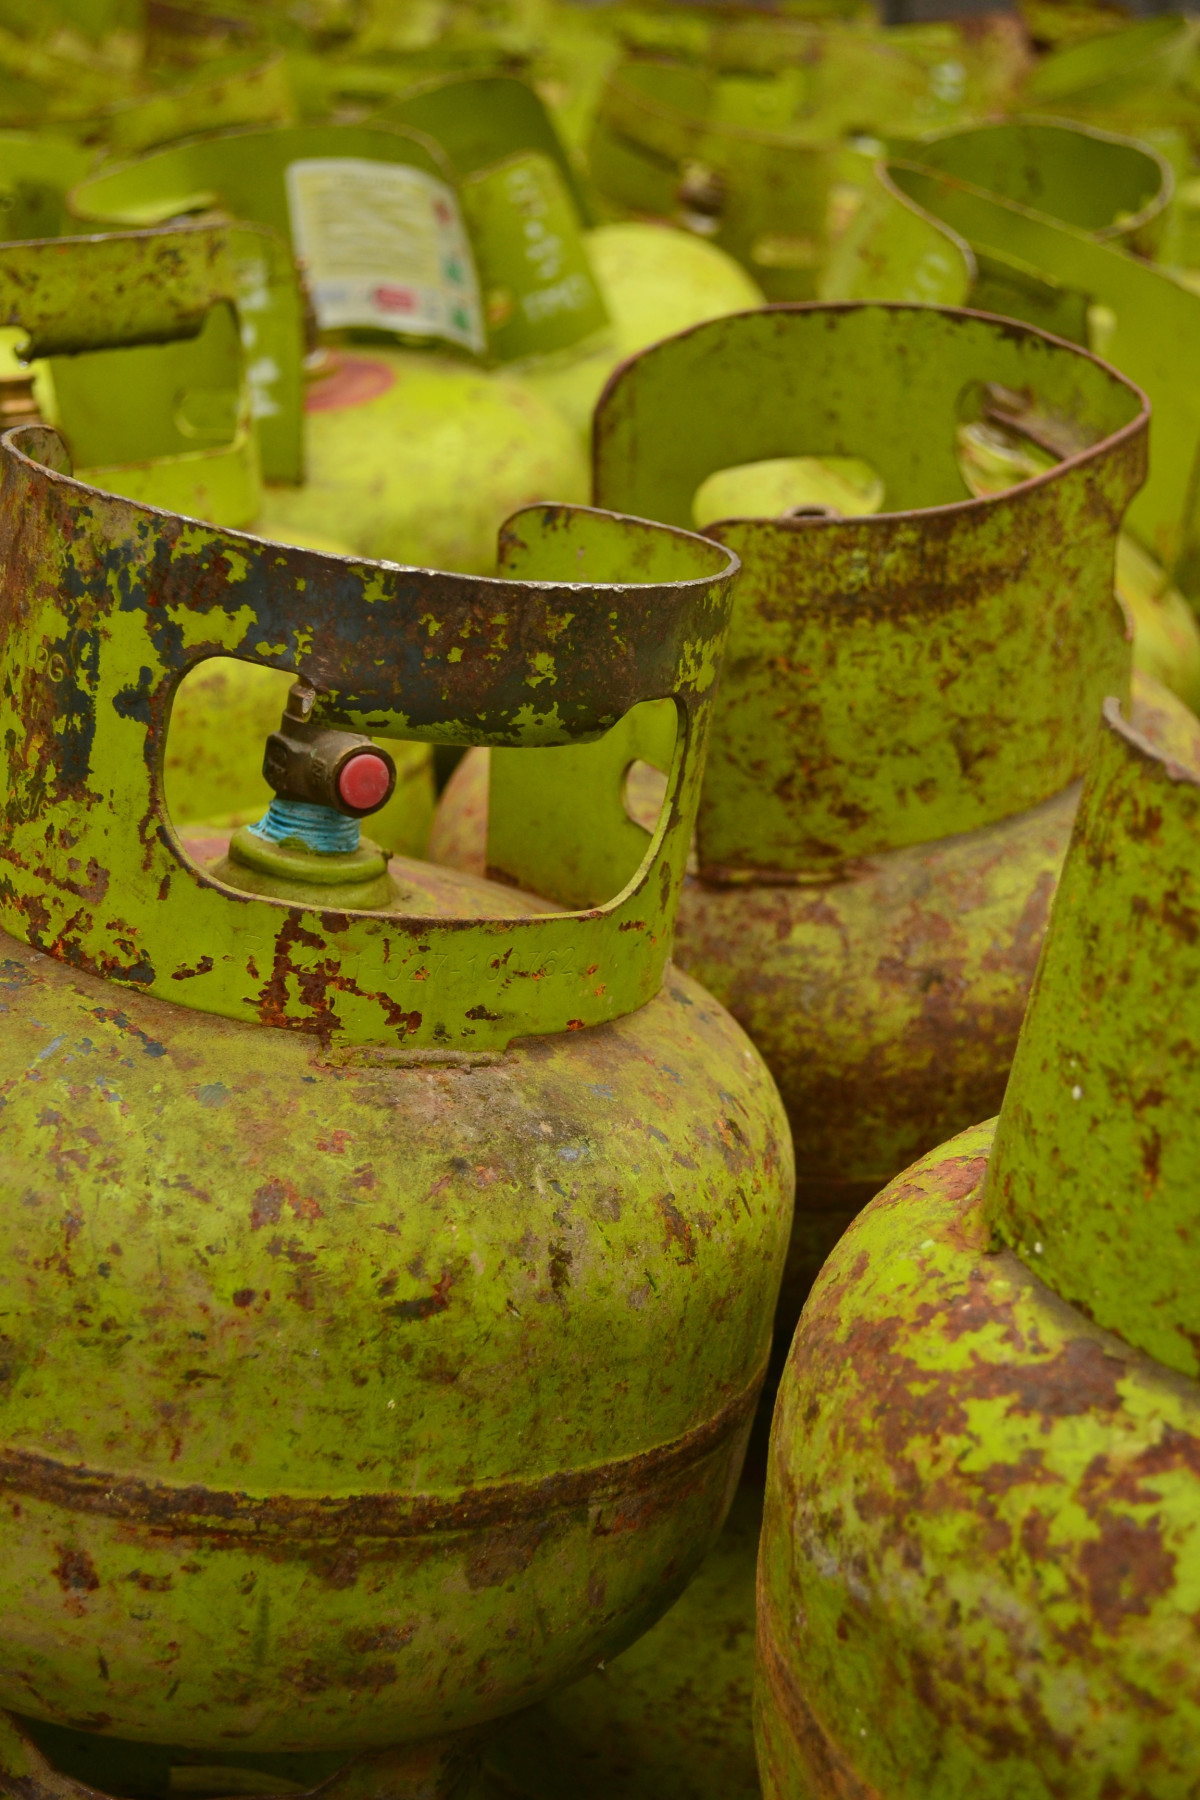
Tags: leaf, food, green, produce, vegetable, gourd, flowering plant, man made object